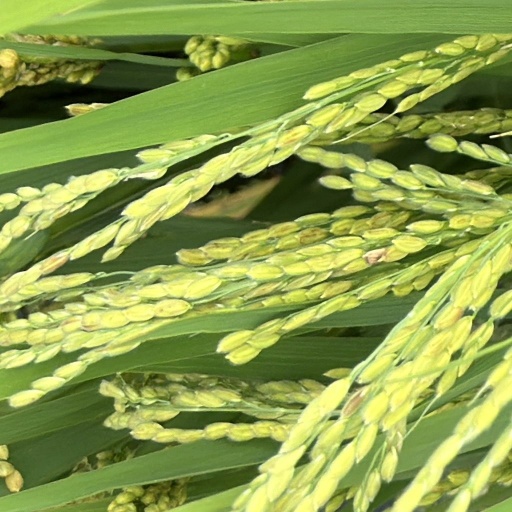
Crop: rice